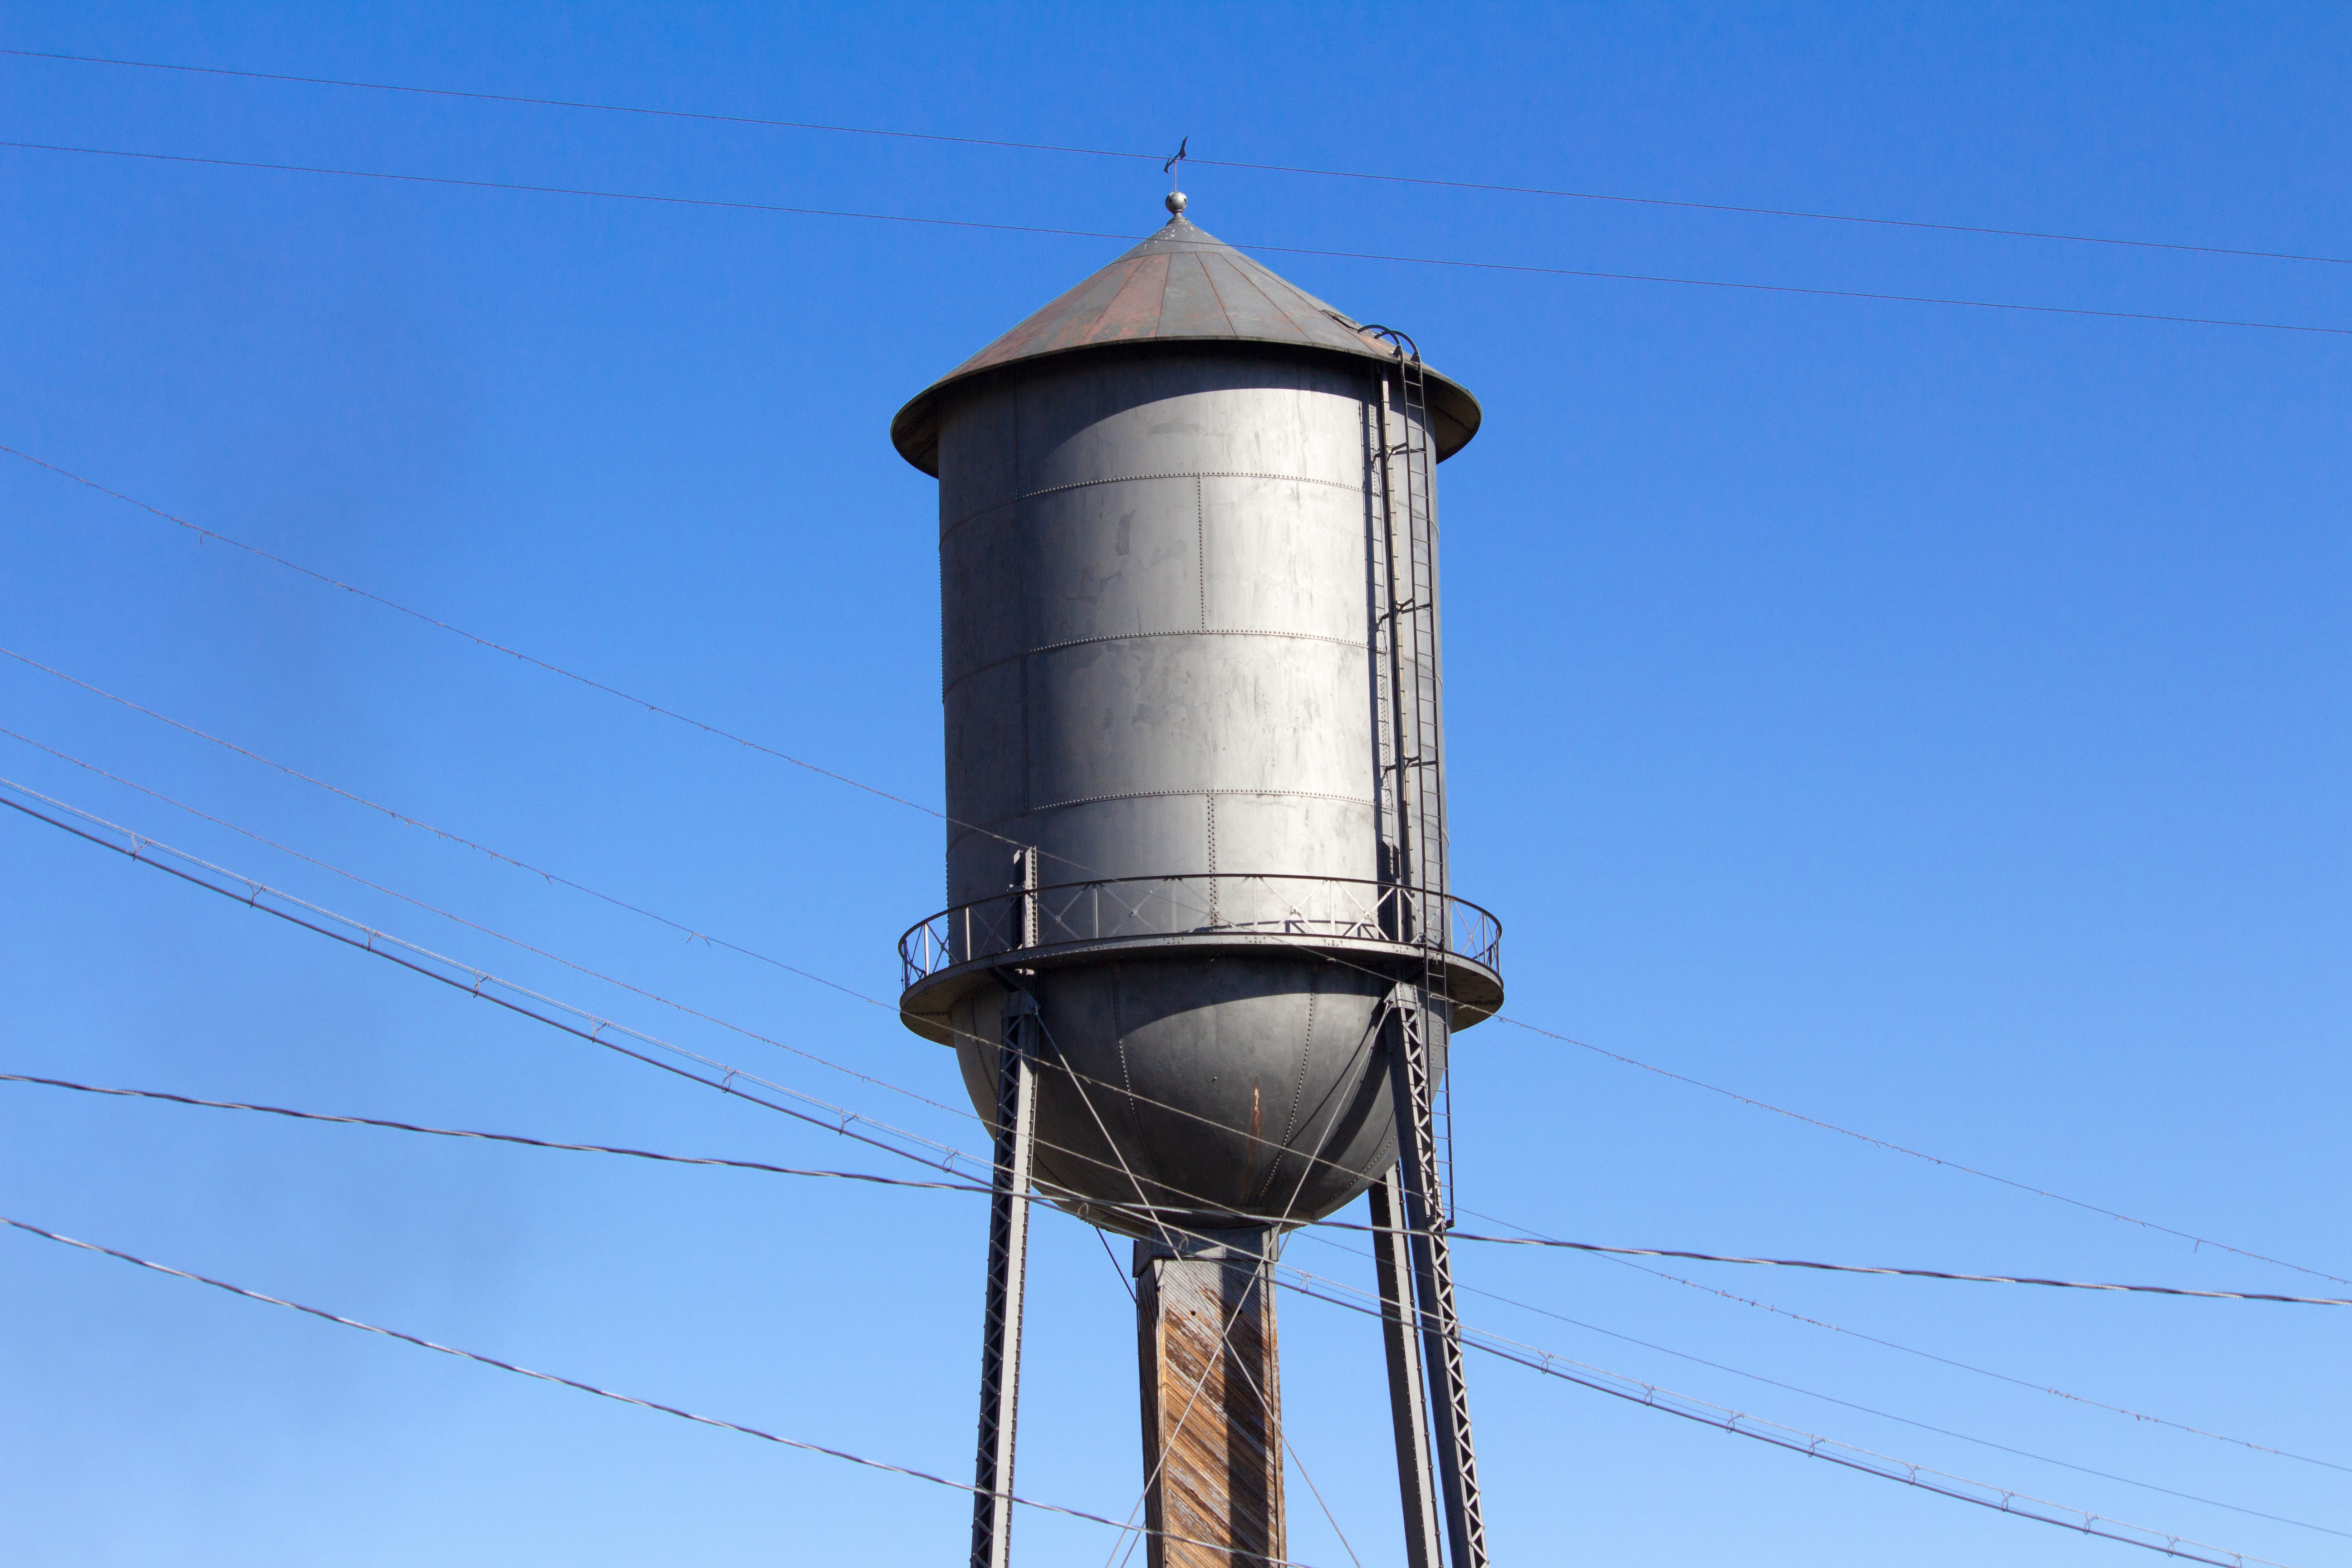
vintage, old, rural, tower, mast, street light, electricity, lighting, water tower, light fixture, man made object